Carel Goseling

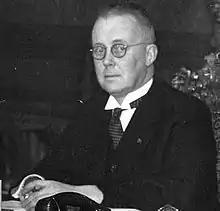
Carel Goseling

Carolus Maria Joannes Franciscus (Carel) Goseling (10 June 1891, Amsterdam – 14 April 1941, Buchenwald) was a Dutch lawyer and politician for the Roman Catholic State Party (RKSP).